Bien Hoa Air Base

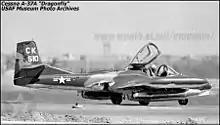
Cessna A-37A Dragonfly 67-14510 of the 604th Air Commando Squadron, 1968

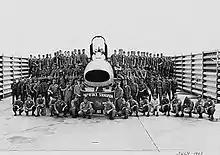
90th Attack Squadron - Squadron Photo, July 1967

On 17 July 1967 the 604th Air Commando Squadron flying the A-37A Dragonfly began arriving at the base to test the A-37 in combat over three months under a program named "Combat Dragon".